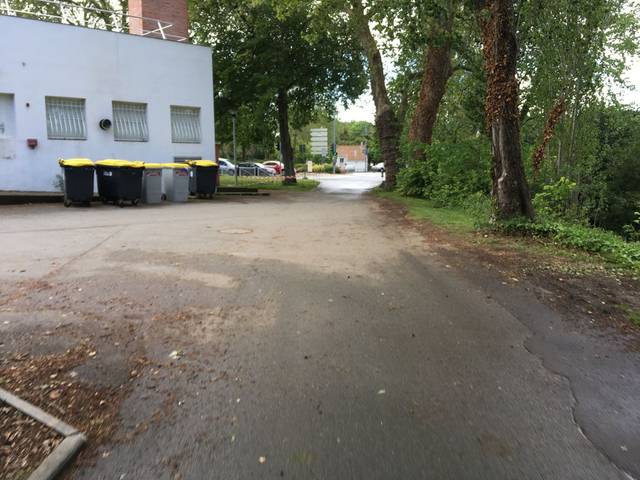
Region: France
Coordinates: 46.17, -1.151